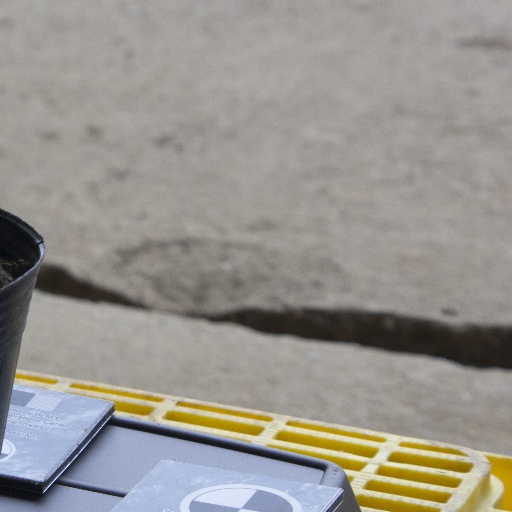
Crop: soybean